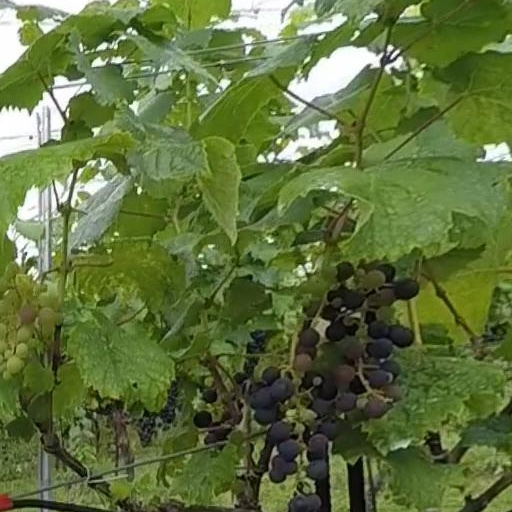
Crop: grape